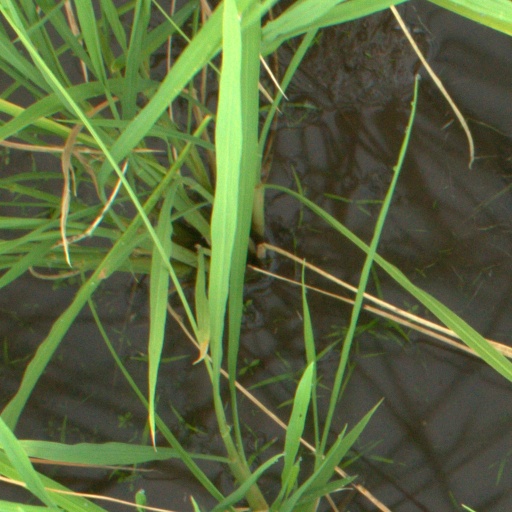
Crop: rice